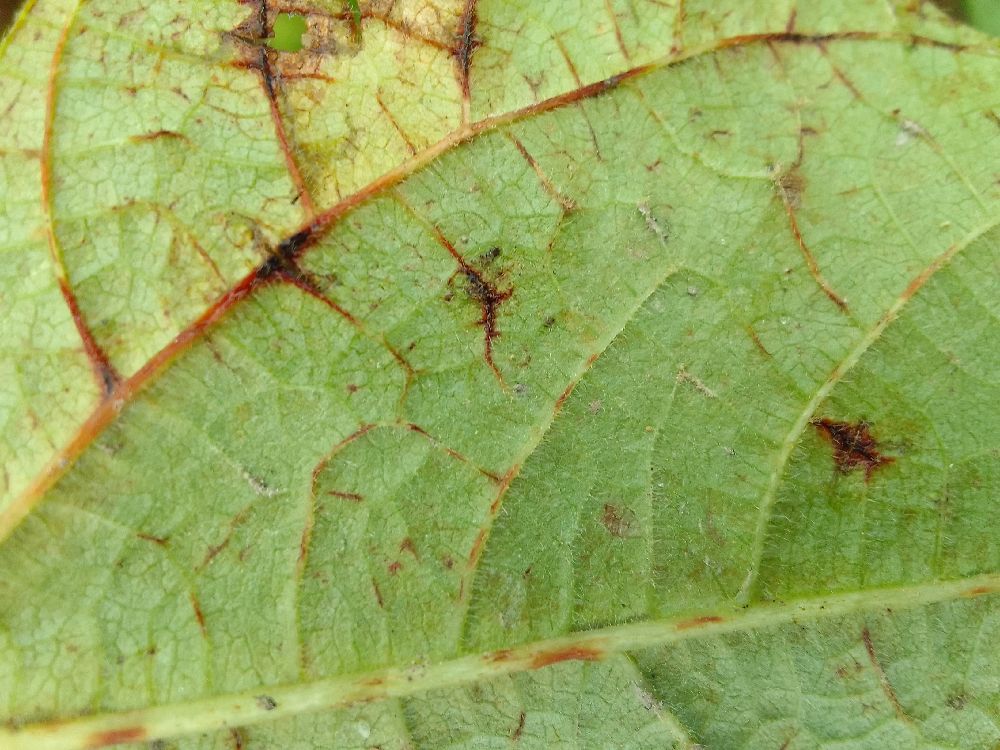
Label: anthracnose